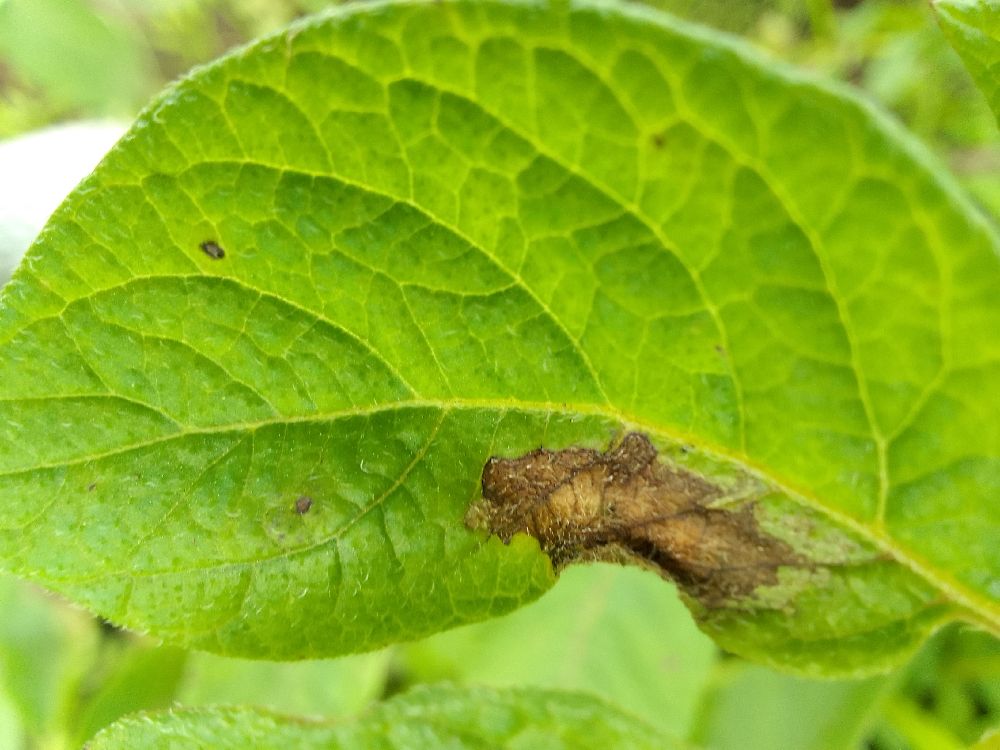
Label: Late blight